VXE-6

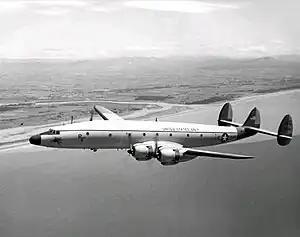
The Lockheed C-121J Constellation of squadron VX-6 flies near Christchurch on 27 November 1965. This aircraft, named "Pegasus", crashed at Williams Field, McMurdo Station on 8 October 1970. Pegasus Field is named after this aircraft.

On 26 June 1964, an LC-130F Hercules, commanded by LT Robert V. Mayer of VX-6, completed a round-trip flight from Christchurch to Antarctica in an emergency evacuation of petty officer B. L. McMullen, critically injured in a fall. As in the earlier medical evacuation of 1961, two planes, with teams of medical specialists on board, flew from NAS Quonset Point to Christchurch where one plane stood by while the other undertook the hazardous flight. On 30 September 1964, three LC-130 Hercules aircraft of VX-6 took off from Melbourne, Christchurch and Punta Arenas, respectively. The three aircraft flew to Antarctica, landing on Williams Field, from McMurdo Station. The flight from Melbourne, the first in history from Australia to Antarctica, passed over the South Pole to drop a 50-pound sack of mail to the wintering-over party, then landed at Byrd Station before proceeding to McMurdo Station. The arrival of RADM Reedy on this flight marked the official opening of Operation Deep Freeze 1965. Also in 1964, VX-6 conducted the first flight from Cape Town, South Africa to McMurdo Station, the first flight of a U.S. aircraft to the Soviet Vostok Station, and the first successful demonstration of trimetrogon aerial photography, used extensively to map Antarctica.